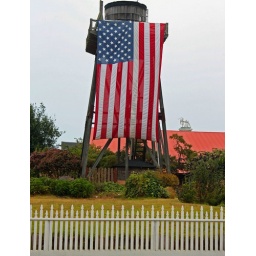
This water tower is in Mendocino California. Just the American Dream.